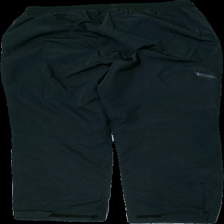
View: back
Type: Outerwear
Category: Unisex
Brand: Mckinley (Intersport)
Colors: Black, Grey
Material: 100% nylon
Pattern: Other
Cut: Tight
Size: 42
Season: All
Stains: Minor
Damage: smutsigt
Damage location: bottom center
Damage 2: smutsigt
Damage 2 location: bottom center
Price range: <50
Recommended usage: Reuse
Description: vindbyxor med reflextryck